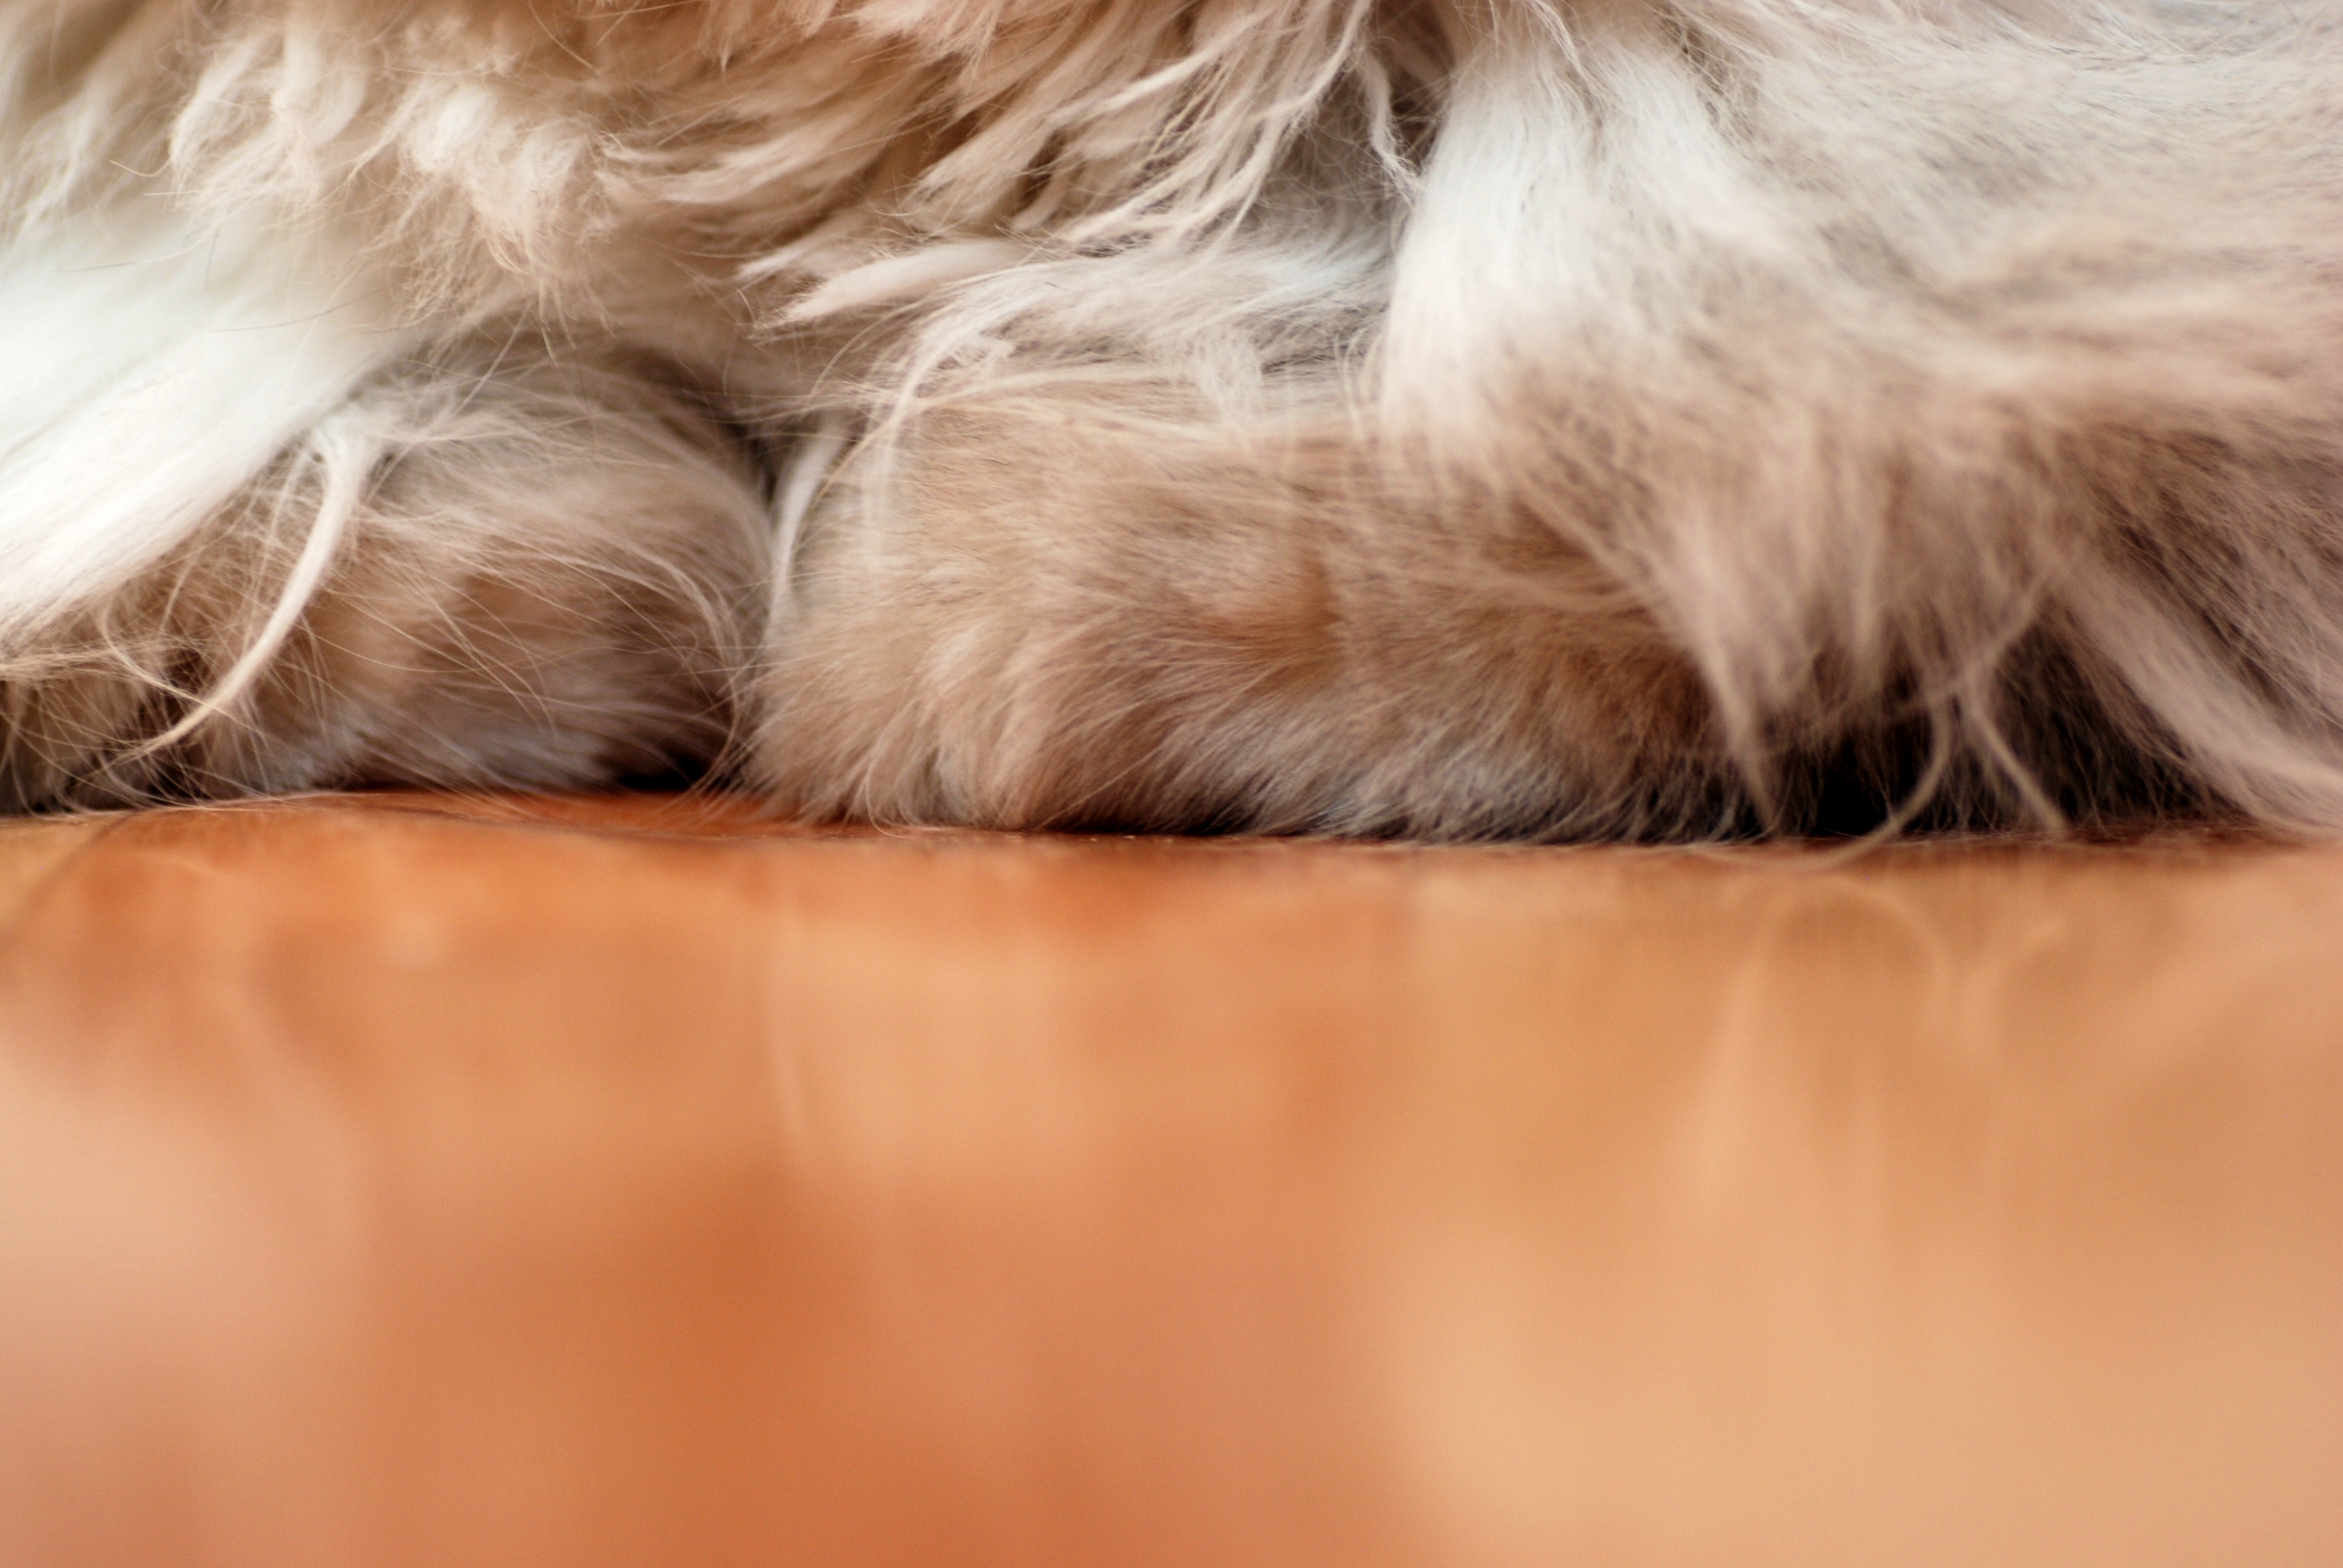
nature, hair, animal, pet, fur, cat, feline, mammal, mane, nikon, ear, hairstyle, close up, pets, cats, nose, whiskers, eye, animals, skin, chat, moscow, gato, organ, russia, d80, chats, moskau, nikond80, moscou, marcello, persian, chinchilla, dog like mammal